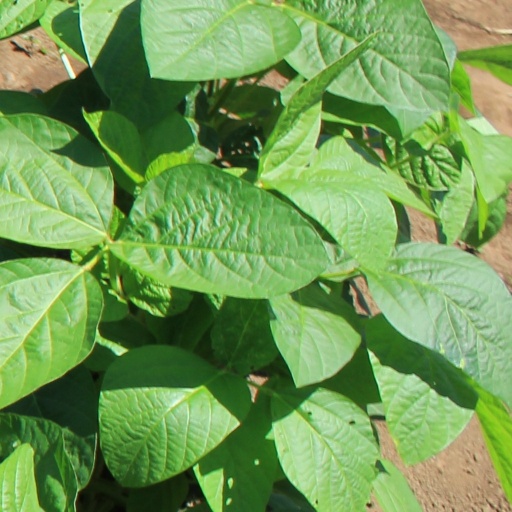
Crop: soybean